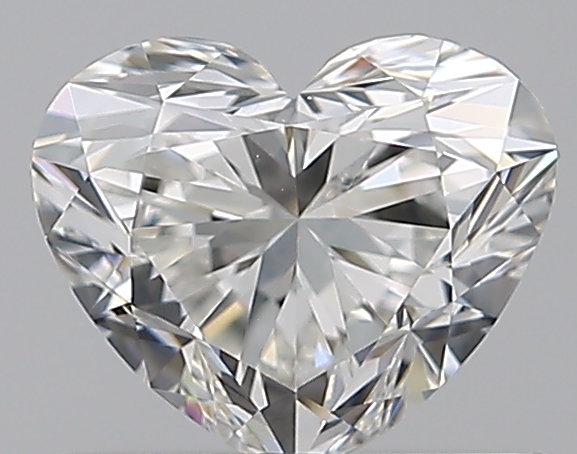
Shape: heart
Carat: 0.71
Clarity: VS1
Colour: H
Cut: EX
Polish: EX
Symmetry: EX
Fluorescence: N
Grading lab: GIA
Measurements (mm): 5.22 x 6.2 x 3.66